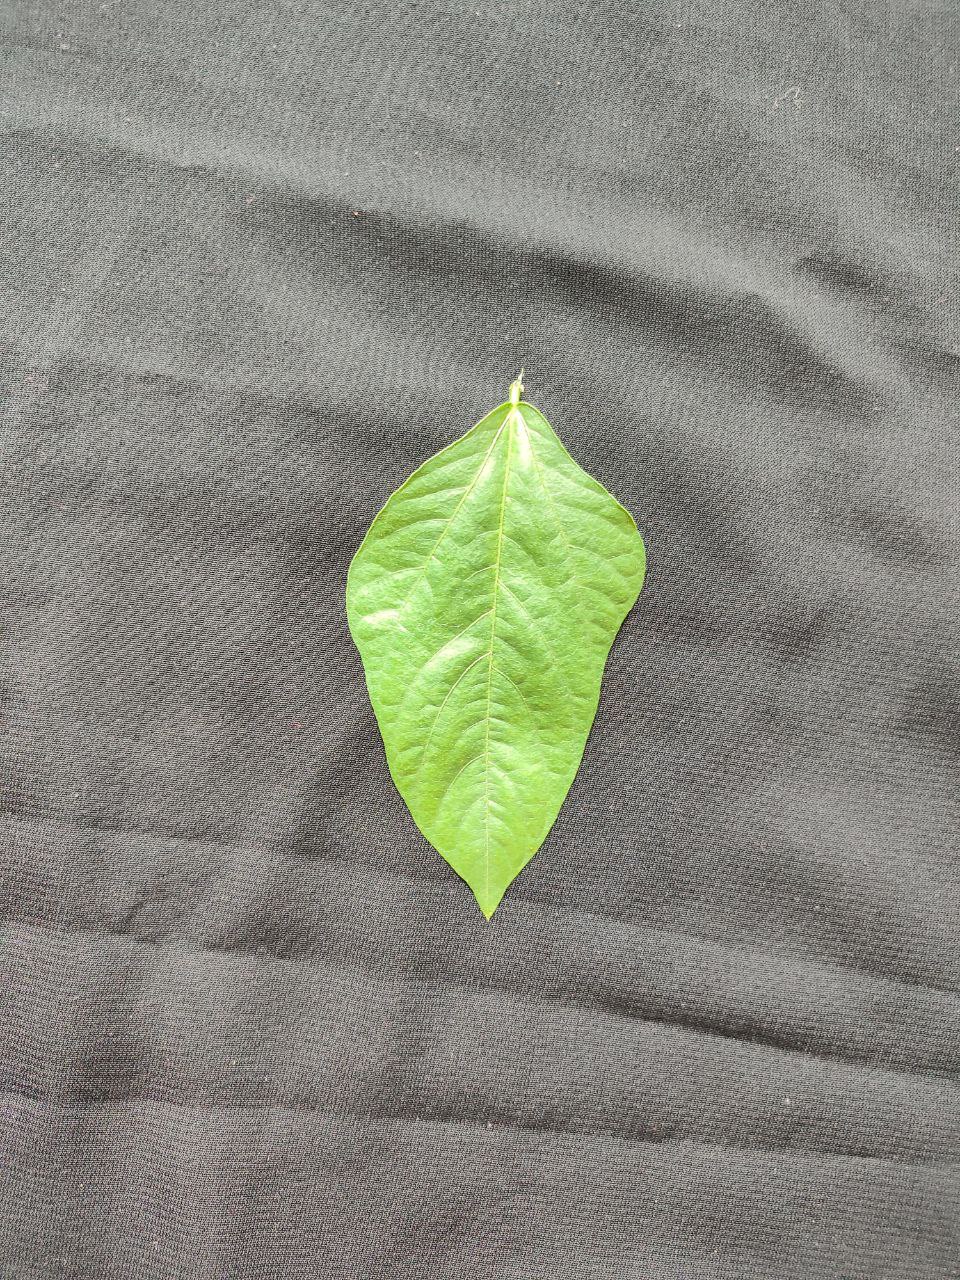
Crop: cowpea
Leaf condition: Fresh Leaf